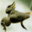
Label: frog